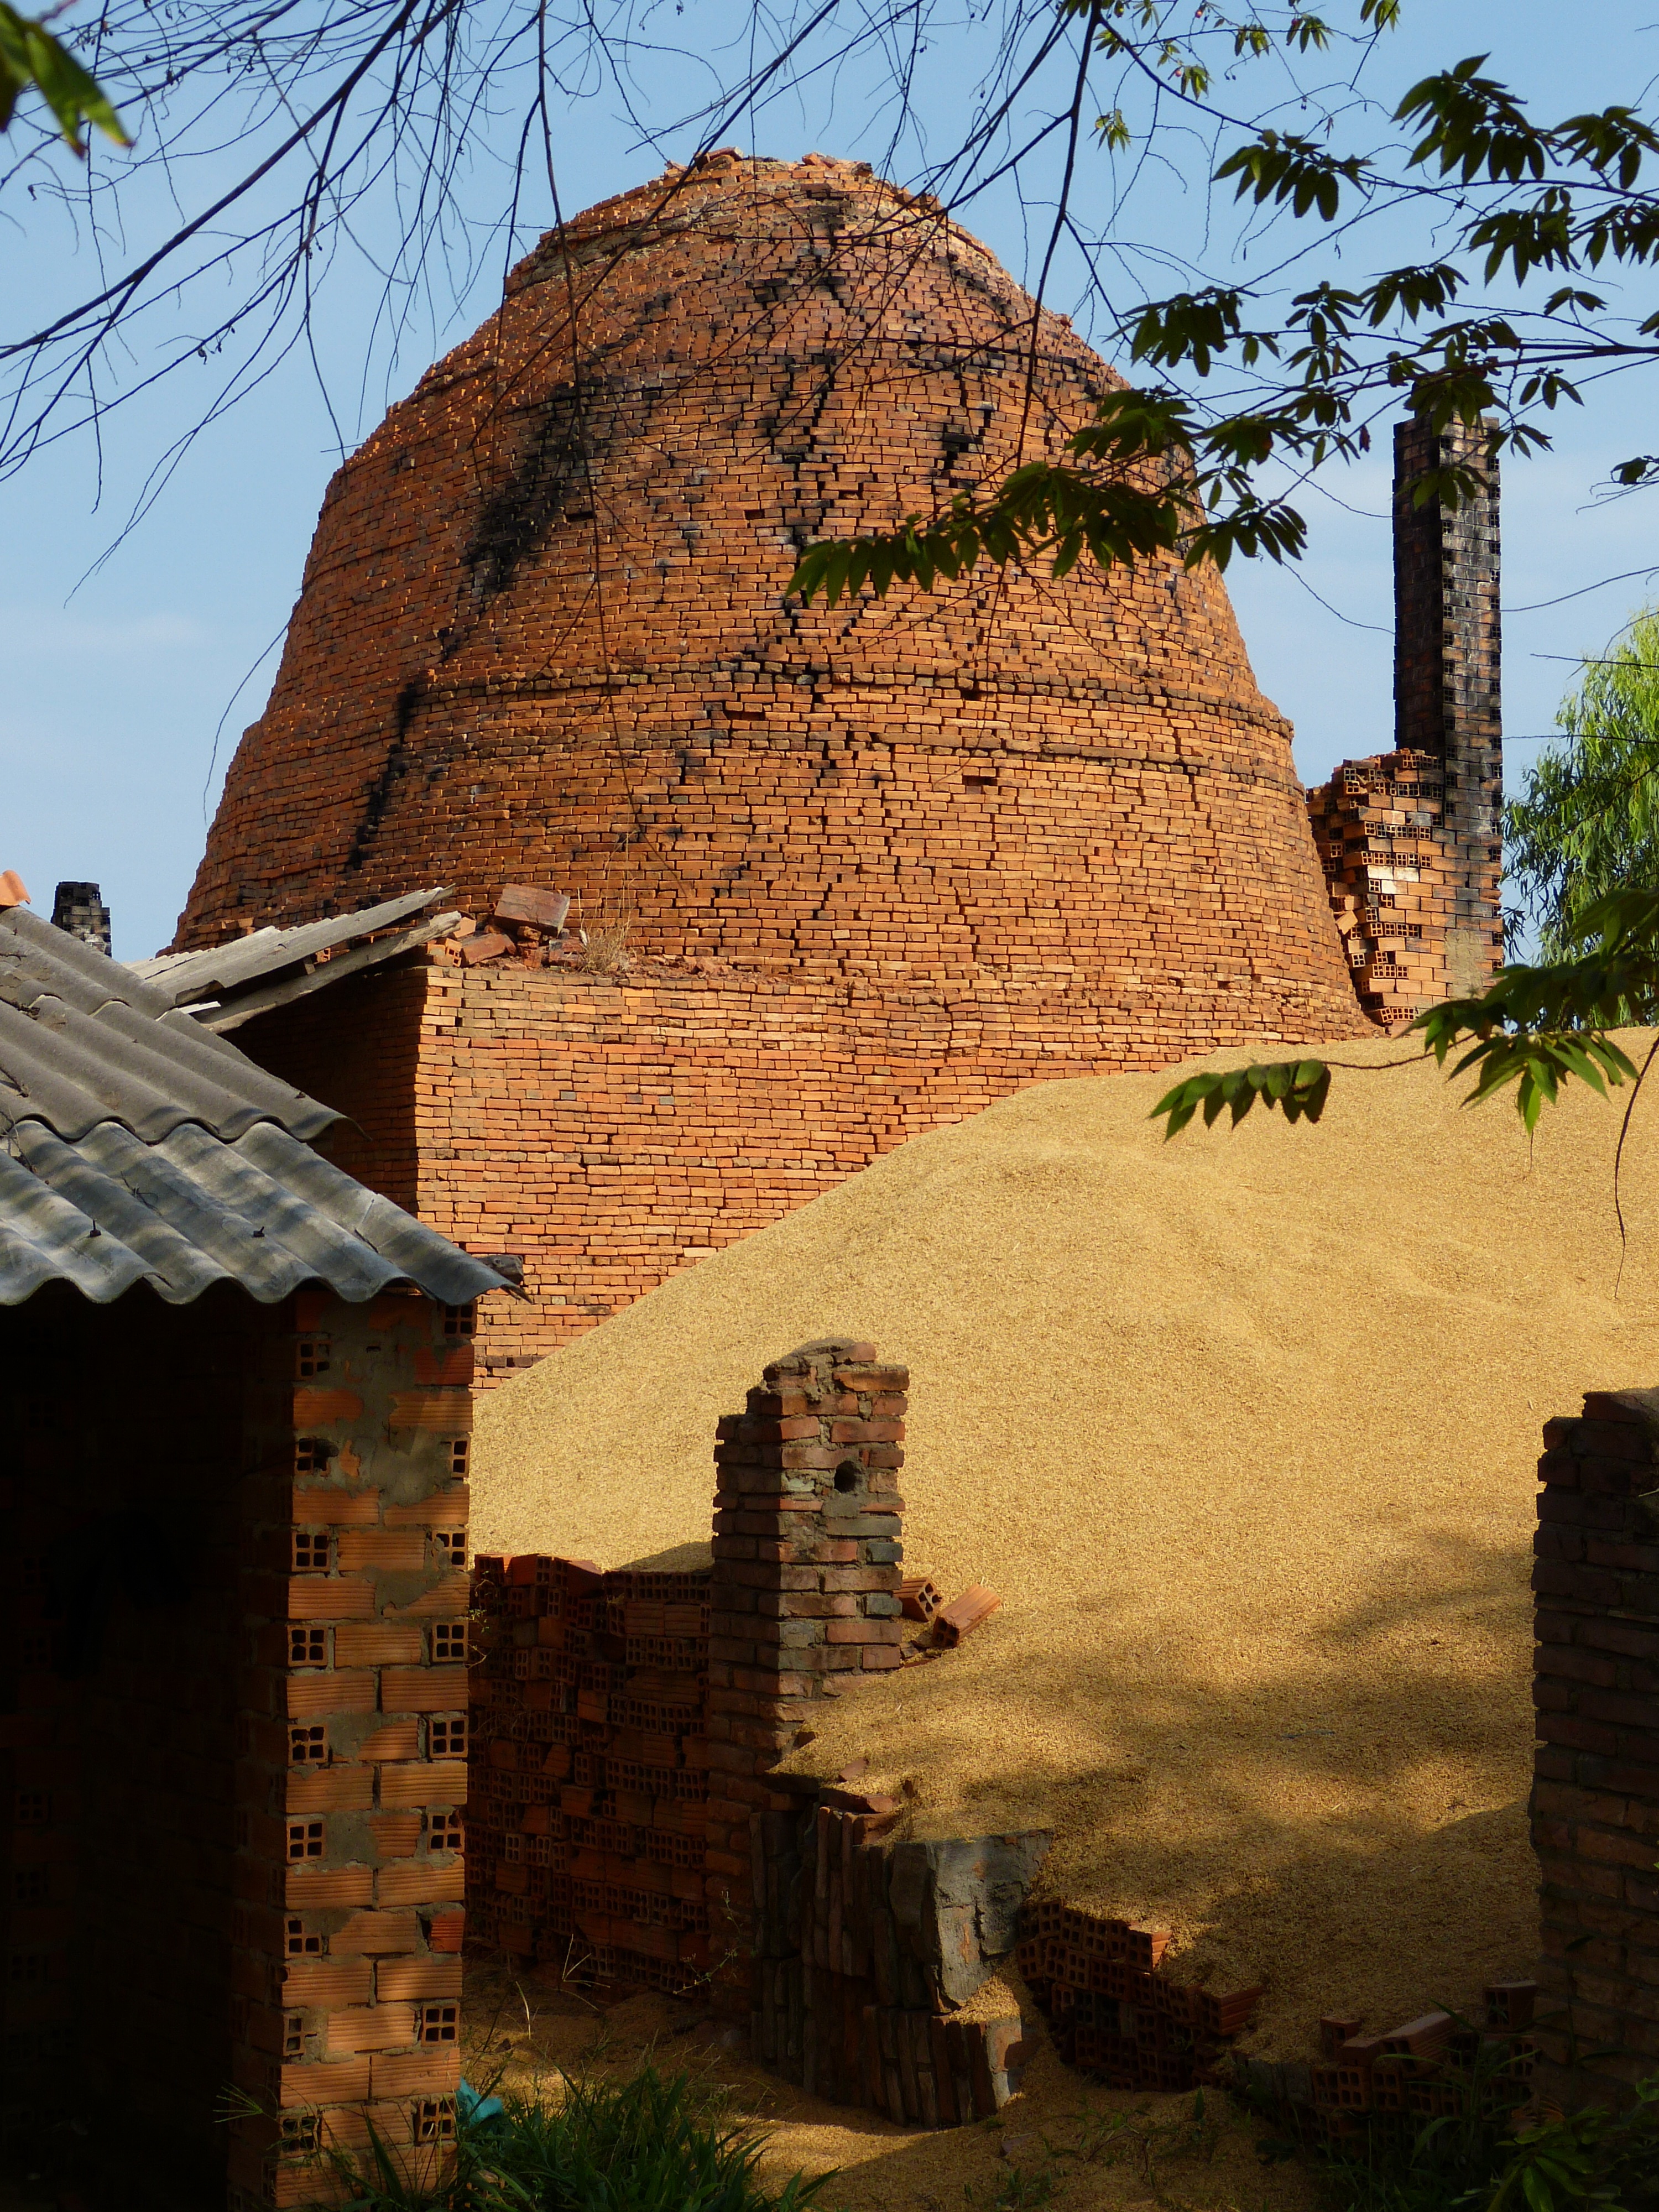
rock, building, wall, village, arch, factory, industry, craft, fortification, brick, terrain, temple, ruins, kiln, mekong river, vietnam, middle ages, factory building, rural area, archaeological site, ancient history, old brickyard, brickyard